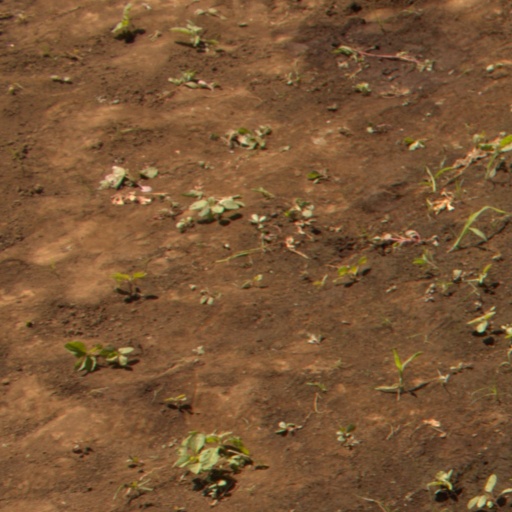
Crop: soybean